Arnold Ruge

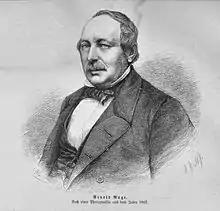
Ruge in 1863

In London, in company with Giuseppe Mazzini and other advanced politicians, he formed a "European Democratic Committee." From this Ruge soon withdrew, and in 1850, Ruge moved to Brighton to live as a teacher and writer. In 1866, he vigorously supported Prussia against Austria in the Austro-Prussian War, and in 1870, he supported Germany against France in the Franco-Prussian War. On a smaller scale, while in Brighton, he was chairman of the successful "Park Crescent Residents' Association". In his last years, beginning in 1877, he received from the German government a pension of 1000 marks.